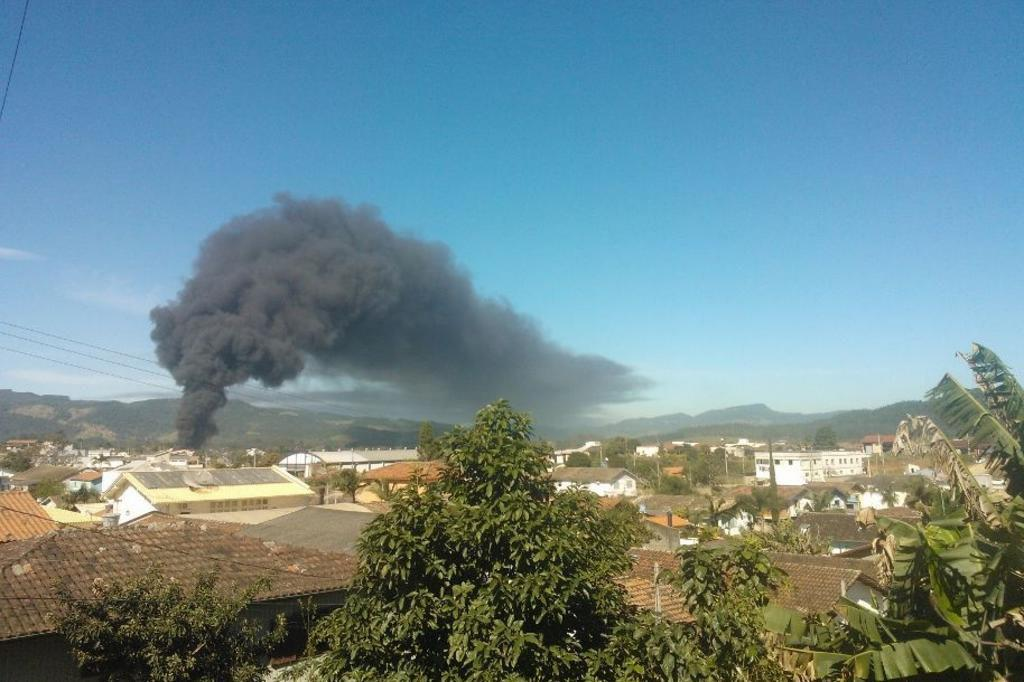
Fire: no
Smoke: yes